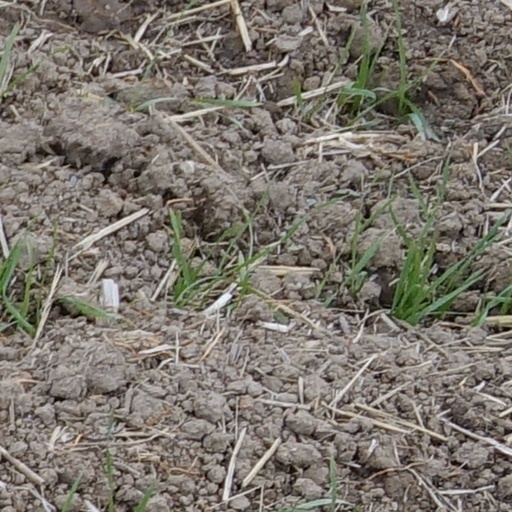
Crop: wheat